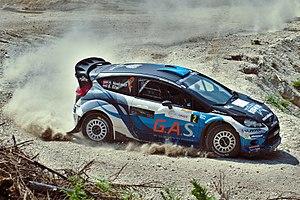
Depuis 1976, la Ford Fiesta est un modèle d'automobile 3-5 portes produit par le constructeur américain Ford et sa filiale Ford Europe. Six versions successives de la Fiesta sont conçues depuis sa création. La petite Ford est produite uniquement en Europe jusqu'en 1996, mais depuis le modèle et des variantes sont aussi produites dans les pays émergents pour ces-dits marchés. Cette citadine polyvalente, à l'origine destinée au marché européen, est désormais également commercialisée sur d'autres continents.